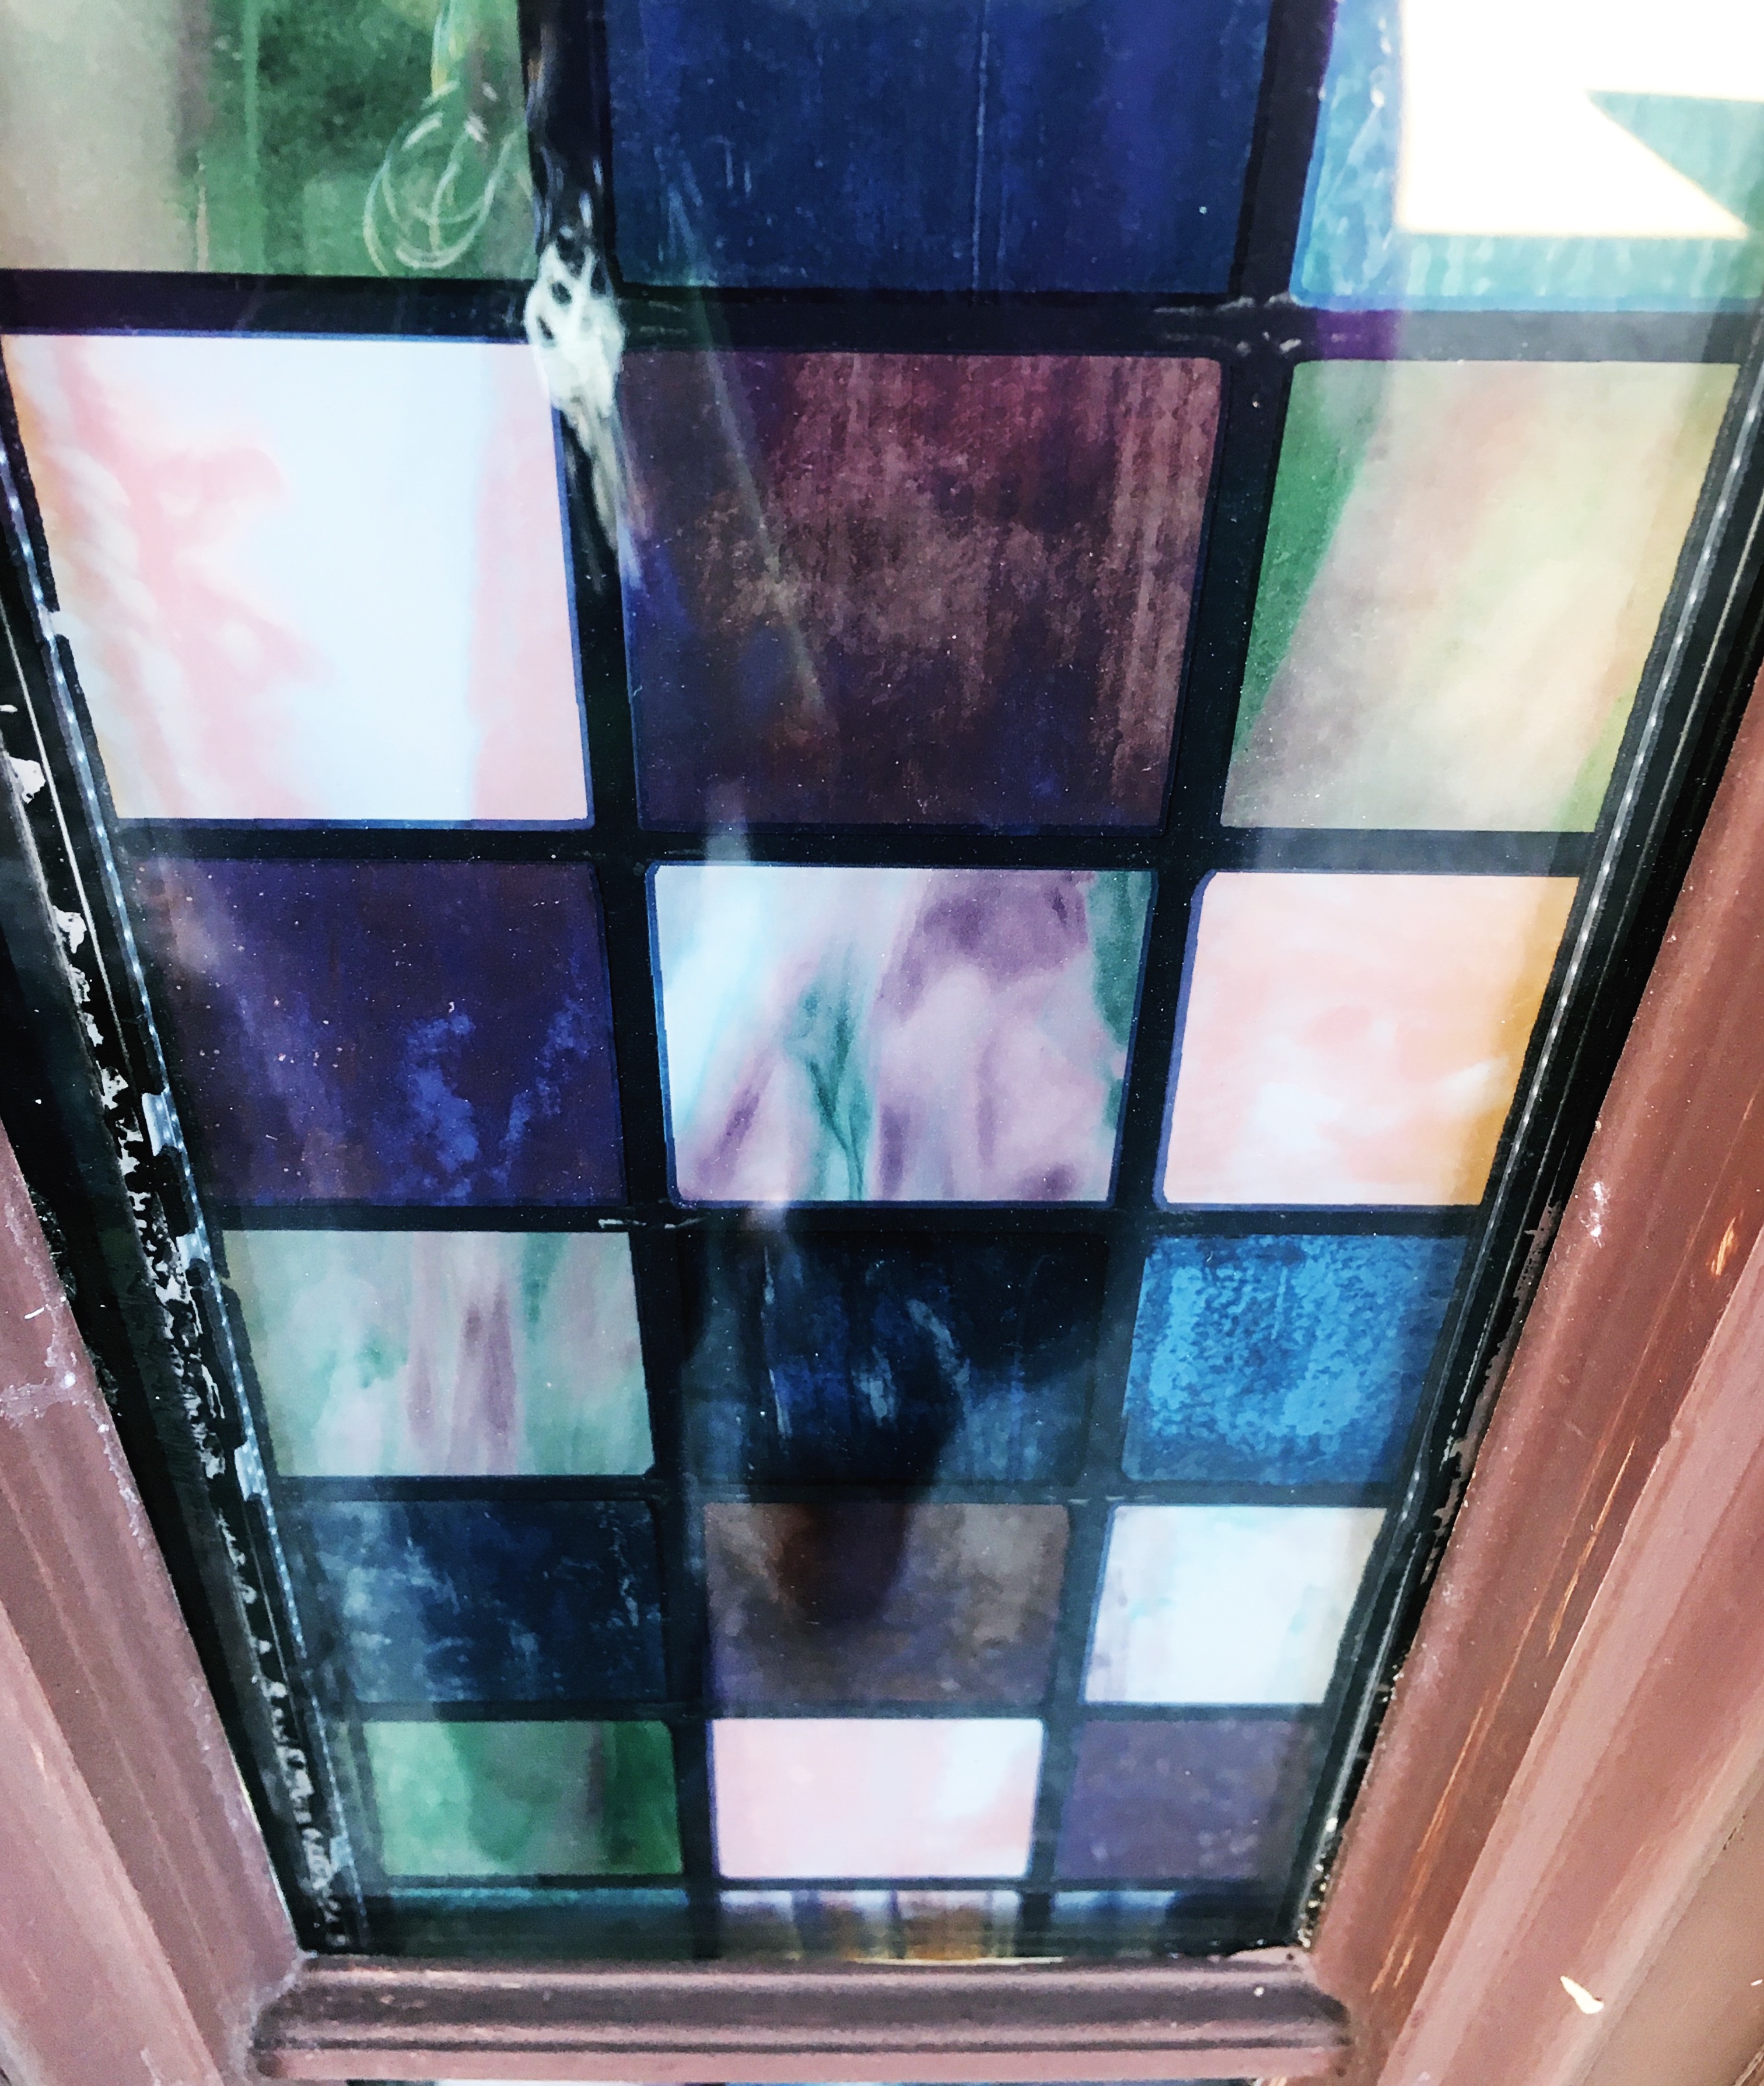
window, glass, ceiling, color, blue, material, eye, organ, shape, daylighting